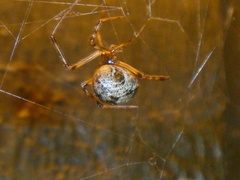
Species: Parasteatoda_tepidariorum